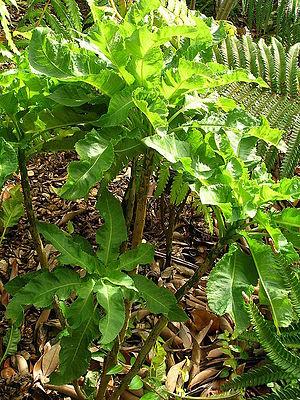
Cyanea est un genre de plantes à fleurs appartenant à la famille des Campanulaceae.